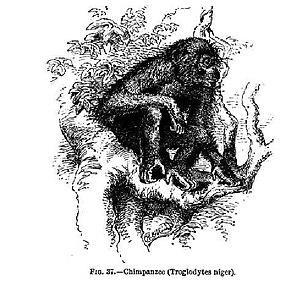
Alfred Russel Wallace est un naturaliste, géographe, explorateur, anthropologue et biologiste britannique. Il a mis au point la théorie de l'évolution par la sélection naturelle avec Charles Darwin.